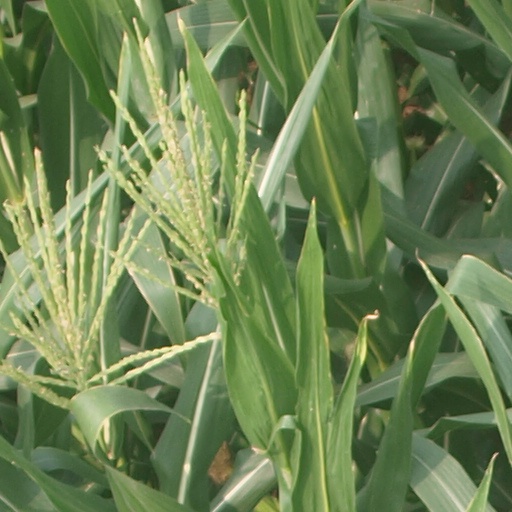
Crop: maize; corn